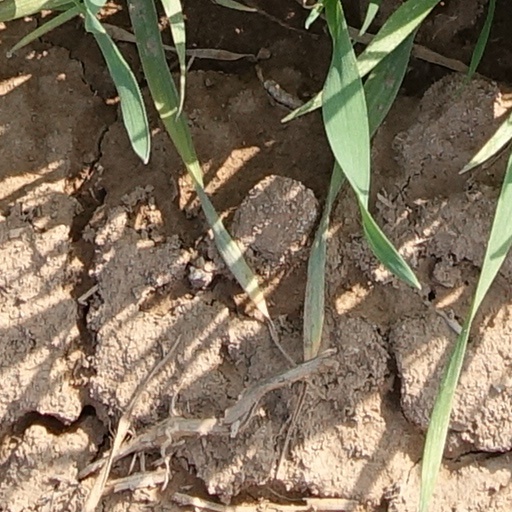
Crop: wheat